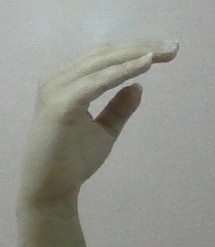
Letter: jeem